National Scout jamboree (Scouting America)

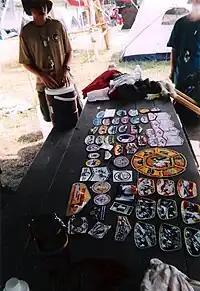
A patch collection from the 2005 National Scout Jamboree

The BSA announced in June 2008 that locales interested in permanently hosting the National Jamboree should submit applications to the National Council. Permanent jamboree site considerations included to be donated or leased for 100 years, water, natural beauty, transportation, ability to also host World Jamborees, and use as a high adventure/training center in non-jamboree years.